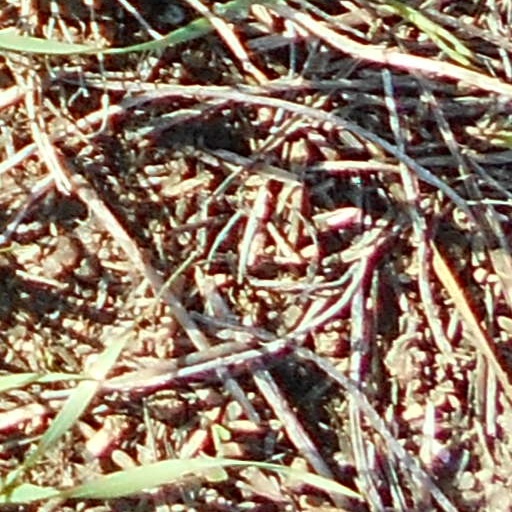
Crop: wheat